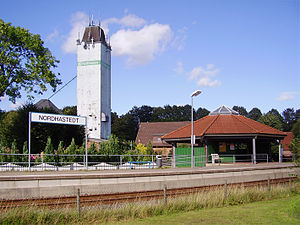
Nordhastedt
Nordhastedt banegård
Nordhastedt er en by og kommune i det nordlige Tyskland, beliggende i Amt Kirchspielslandgemeinde Heider Umland i den centrale del af Kreis Dithmarschen. Kreis Dithmarschen ligger i den sydvestlige del af delstaten Slesvig-Holsten.